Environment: real
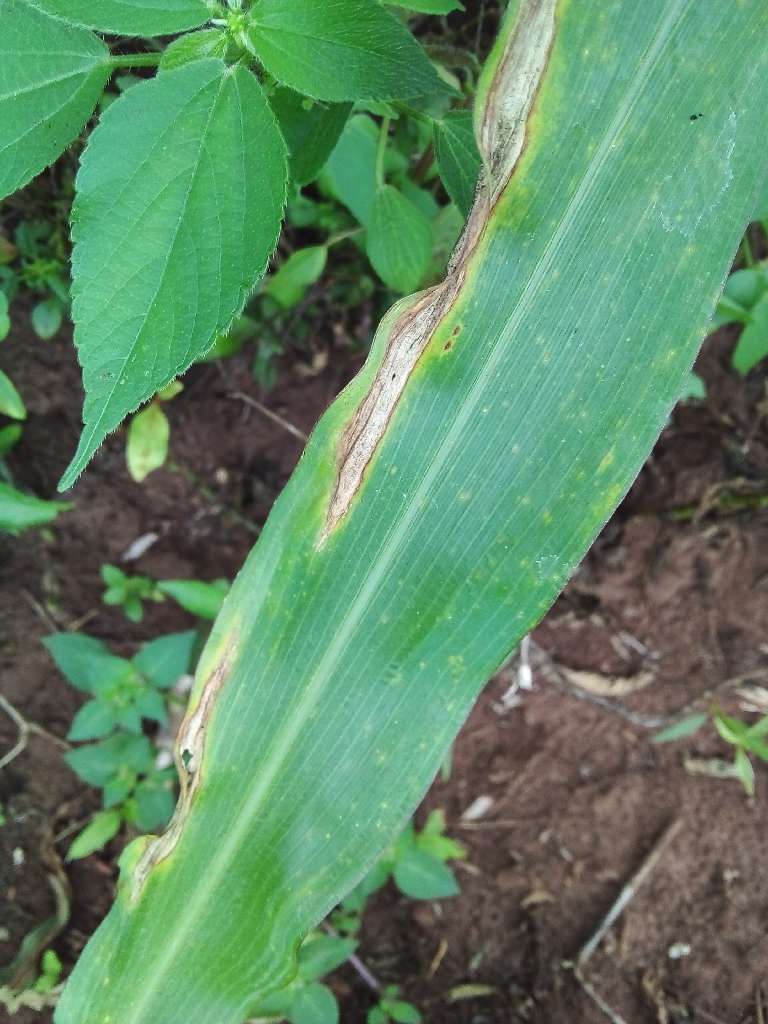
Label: northern_corn_leaf_blight